Armenian Prelature of Cyprus

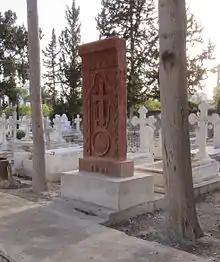
Larnaca Armenian cemetery's khachkar

The current Charter of the Prelature consists of 79 Articles and it applies as of 3 September 2010. Administration is exercised by the Armenian Ethnarchy ("Ազգային Իշխանութիւն") through the Diocesan Council ("Թեմական Ժողով", since 2014 officially called "Երեսփոխանական Ժողով"), presided by the Catholicosal Vicar and consisting of two (2) priests and twelve (12) elected lay persons - seven (7) for Nicosia, three (3) for Larnaca, one (1) for Limassol and one (1) for Famagusta] and the Administrative Council ("Վարչական Ժողով", since 2014 officially called "Ազգային Վարչութիւն"), presided by the Catholicosal Vicar and consisting of seven (7) lay persons appointed by the Diocesan Council. The Diocesan Council's Chairman is Vahan Aynedjian (since 22 March 2022) and Hagop Kazandjian is the Administrative Council's Chairman (as of 6 March 2025). As of 1998, the elected Representative is "ex officio" a member of the Diocesan Council.